Zest (ingredient)

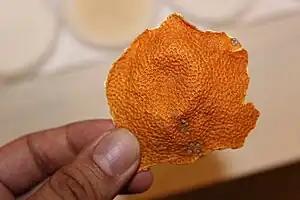
Dried mandarin peel used whole as a seasoning (chenpi in Chinese)

The zest and mesocarp vary with the genetics of the fruit. Fruit with peels that are almost all flavedo are generally mandarins; relatives of pomelos and citrons tend to have thicker mesocarp. The mesocarp of pomelo relatives (grapefruit, orange, etc.) is generally more bitter; the mesocarp of citron relatives (Mexican and Persian limes, alemows etc.) is milder. The lemon is a hybrid of pomelo, citron, and mandarin. The mesocarp is also edible, and is used to make succade.